Andre Ethier

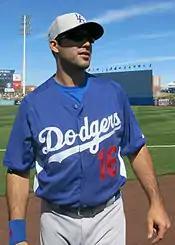
Ethier at a 2013 spring training game against the Seattle Mariners in Peoria, Arizona.

After being a corner outfielder for his entire career, Ethier was moved to center field for the first time in the Majors in 2013 because of injuries to Matt Kemp. On September 2, Ethier became the first player in Dodger history to record seven seasons with 30 or more doubles. His season though took a quick step back after getting injured. Beginning September 13, Ethier wore a walking boot for a sore foot that caused him to miss several games at the end of the season and limited him in the playoffs. For the entire season he played 142 games and hit .272 with 12 homers, 33 doubles, and 52 RBIs.